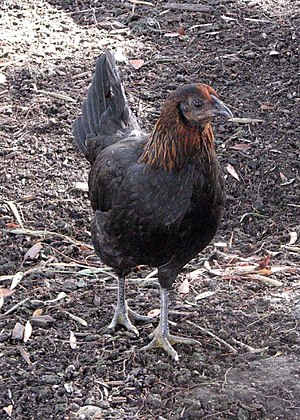
Amerikanske kamphøns
Amerikansk kamphøne
Amerikanske kamphøns er en hønserace, der stammer fra USA. Det er en klog race, som er modstandsdygtigt overfor kulde og varme. Racen kan klare sig på egen hånd, hvis den slipper fri. Racen findes også i dværgform.